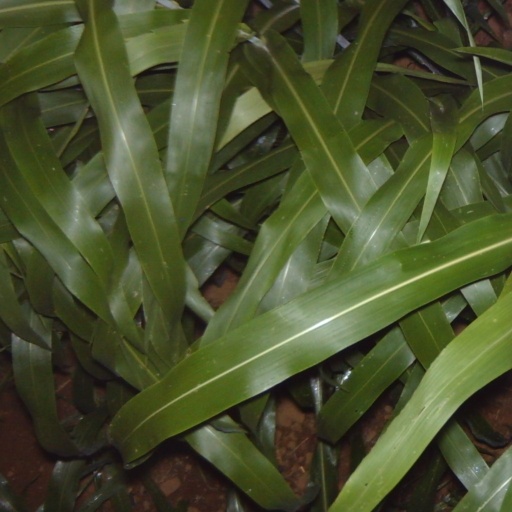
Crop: sorghum